Bosnia and Herzegovina–Holy See relations

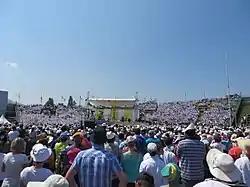
Pope Francis celebrating a mass at the Koševo City Stadium in June 2015.

The most recent papal visit to Bosnia and Herzegovina took place on 7 June 2015, when Pope Francis travelled to Sarajevo, continuing his trips to largely-Muslim countries. He met with members of the Presidency – Chairman Mladen Ivanić, Dragan Čović and Bakir Izetbegović – at the presidential palace. Chairman Čović's visit to Pope Francis on 1 June 2017 was a private papal audience.